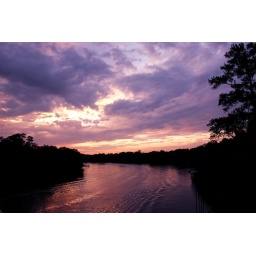
The clouds and water of the Suwanee River follow the same path around the bend...